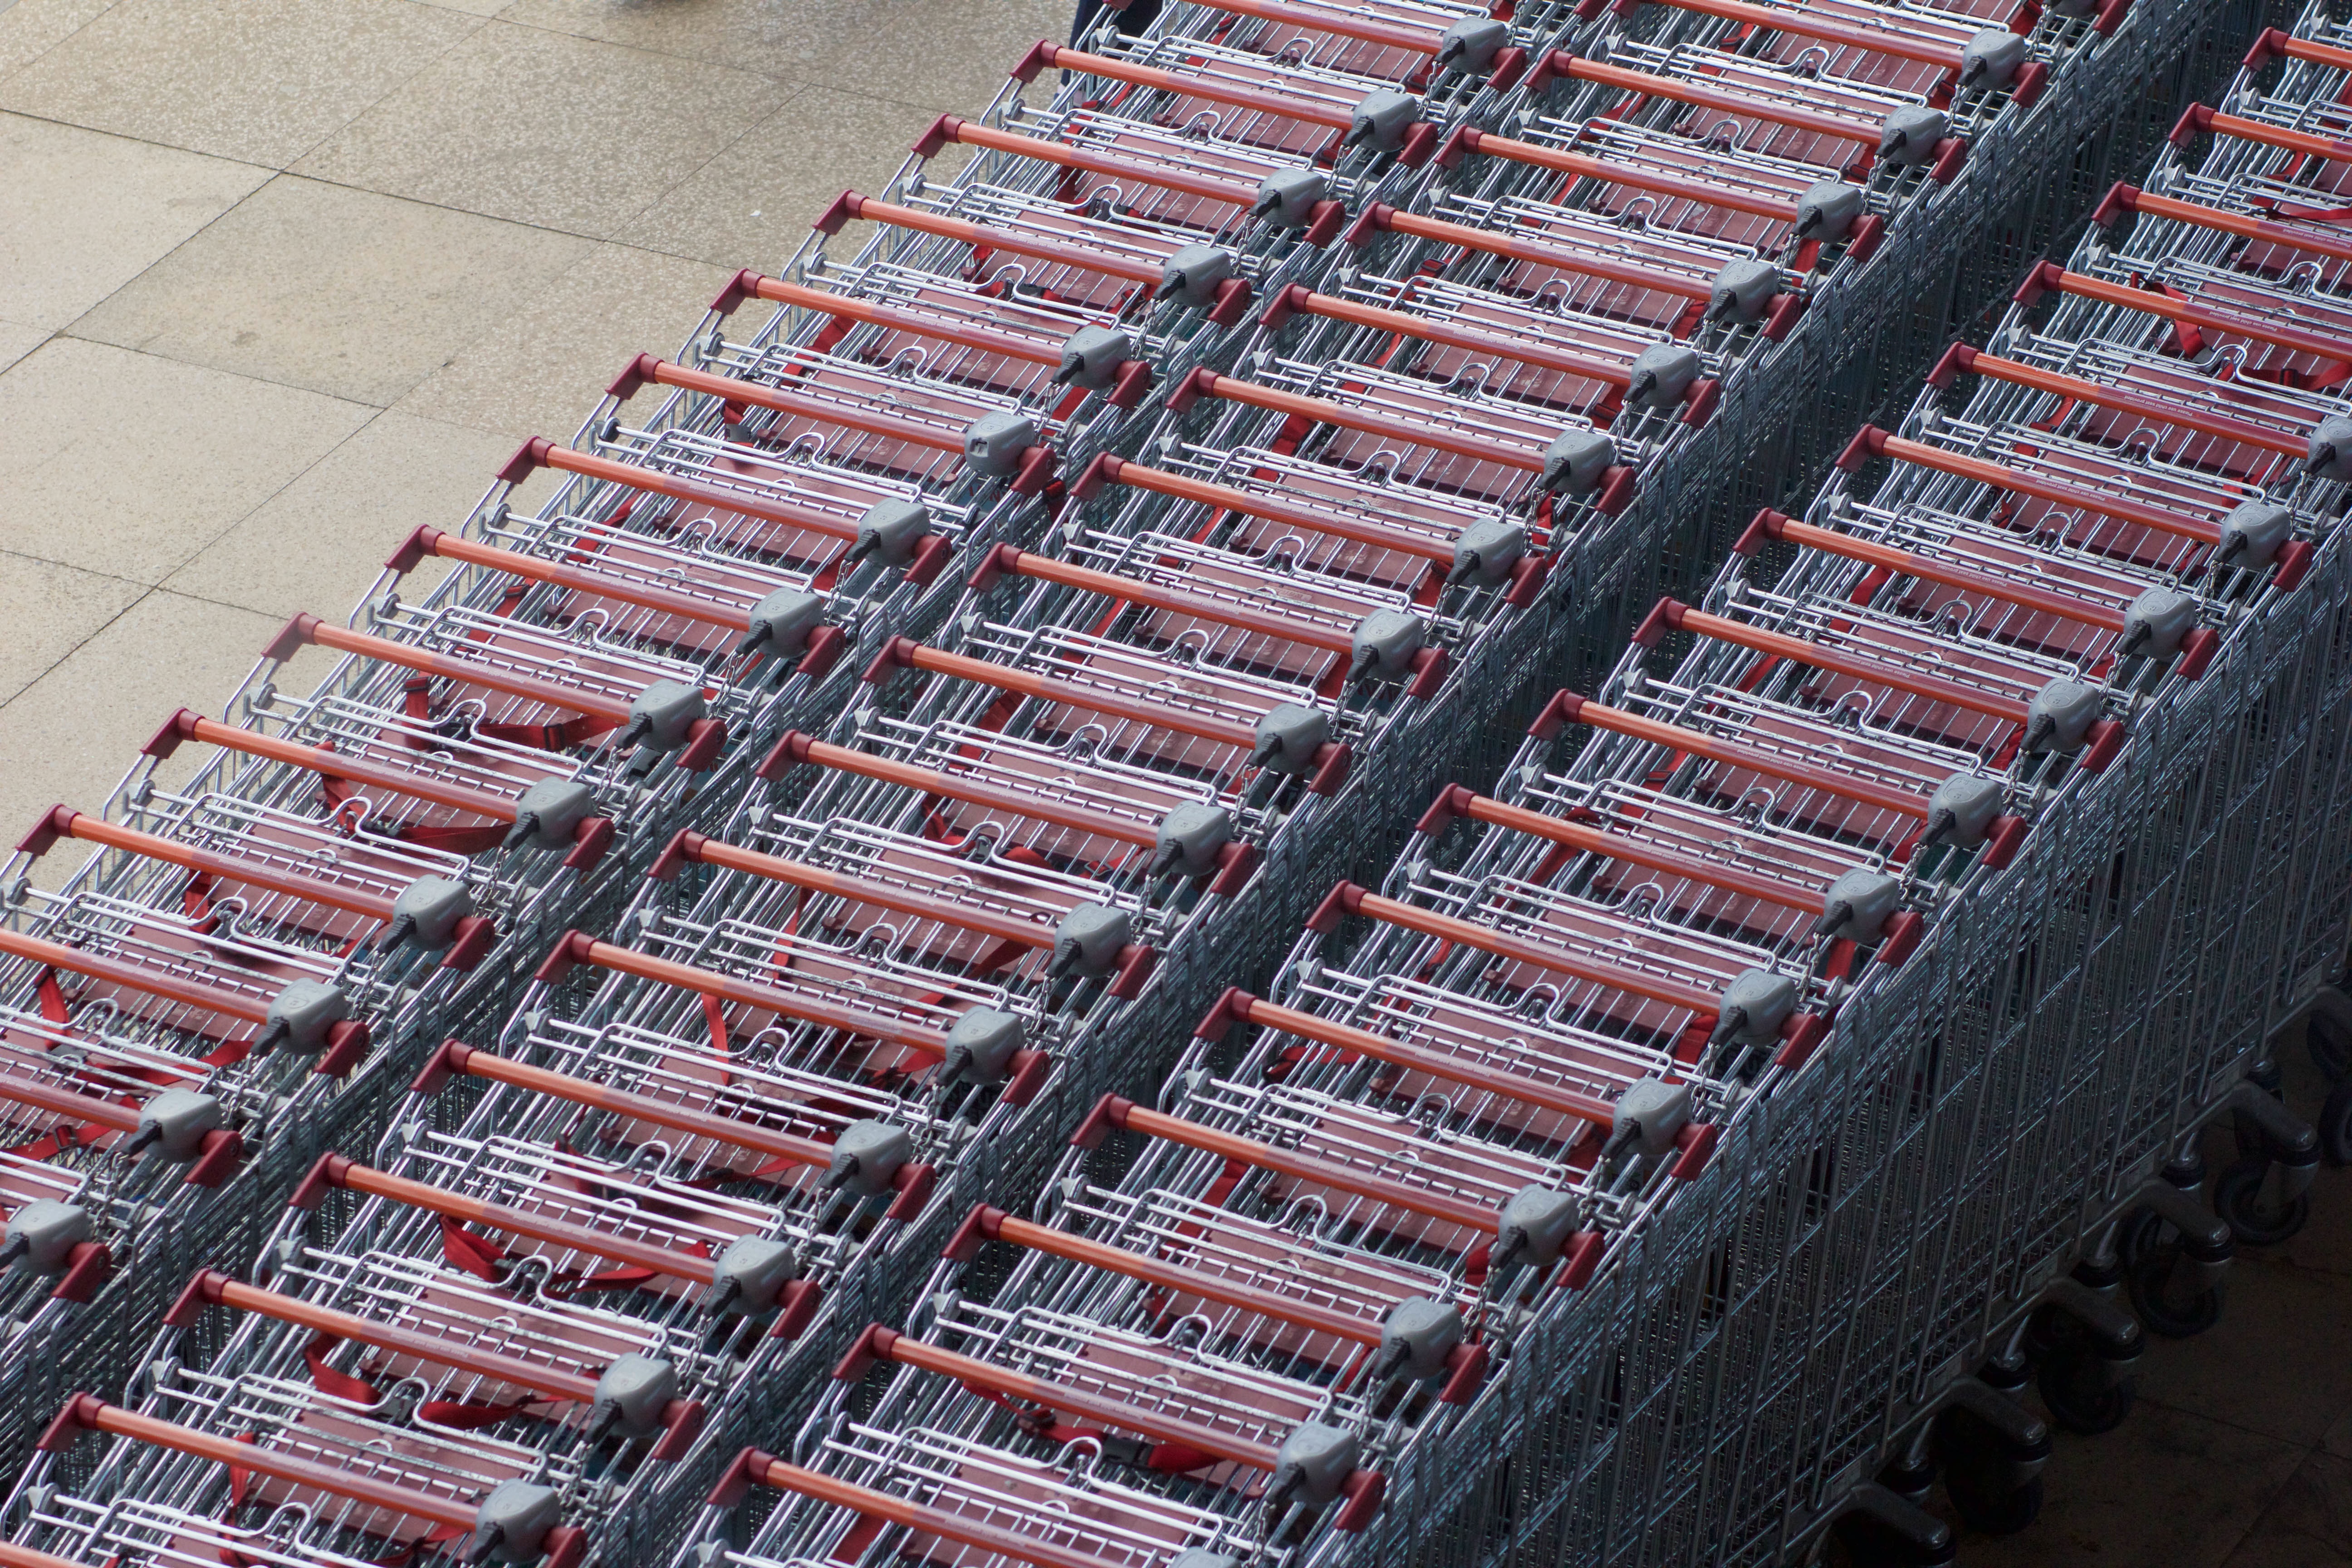
structure, track, floor, line, red, metal, brick, stadium, material, tire, iron, tread, flooring, automotive tire